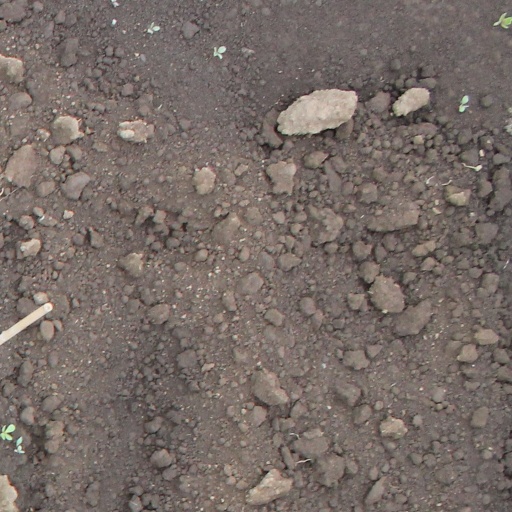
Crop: soybean